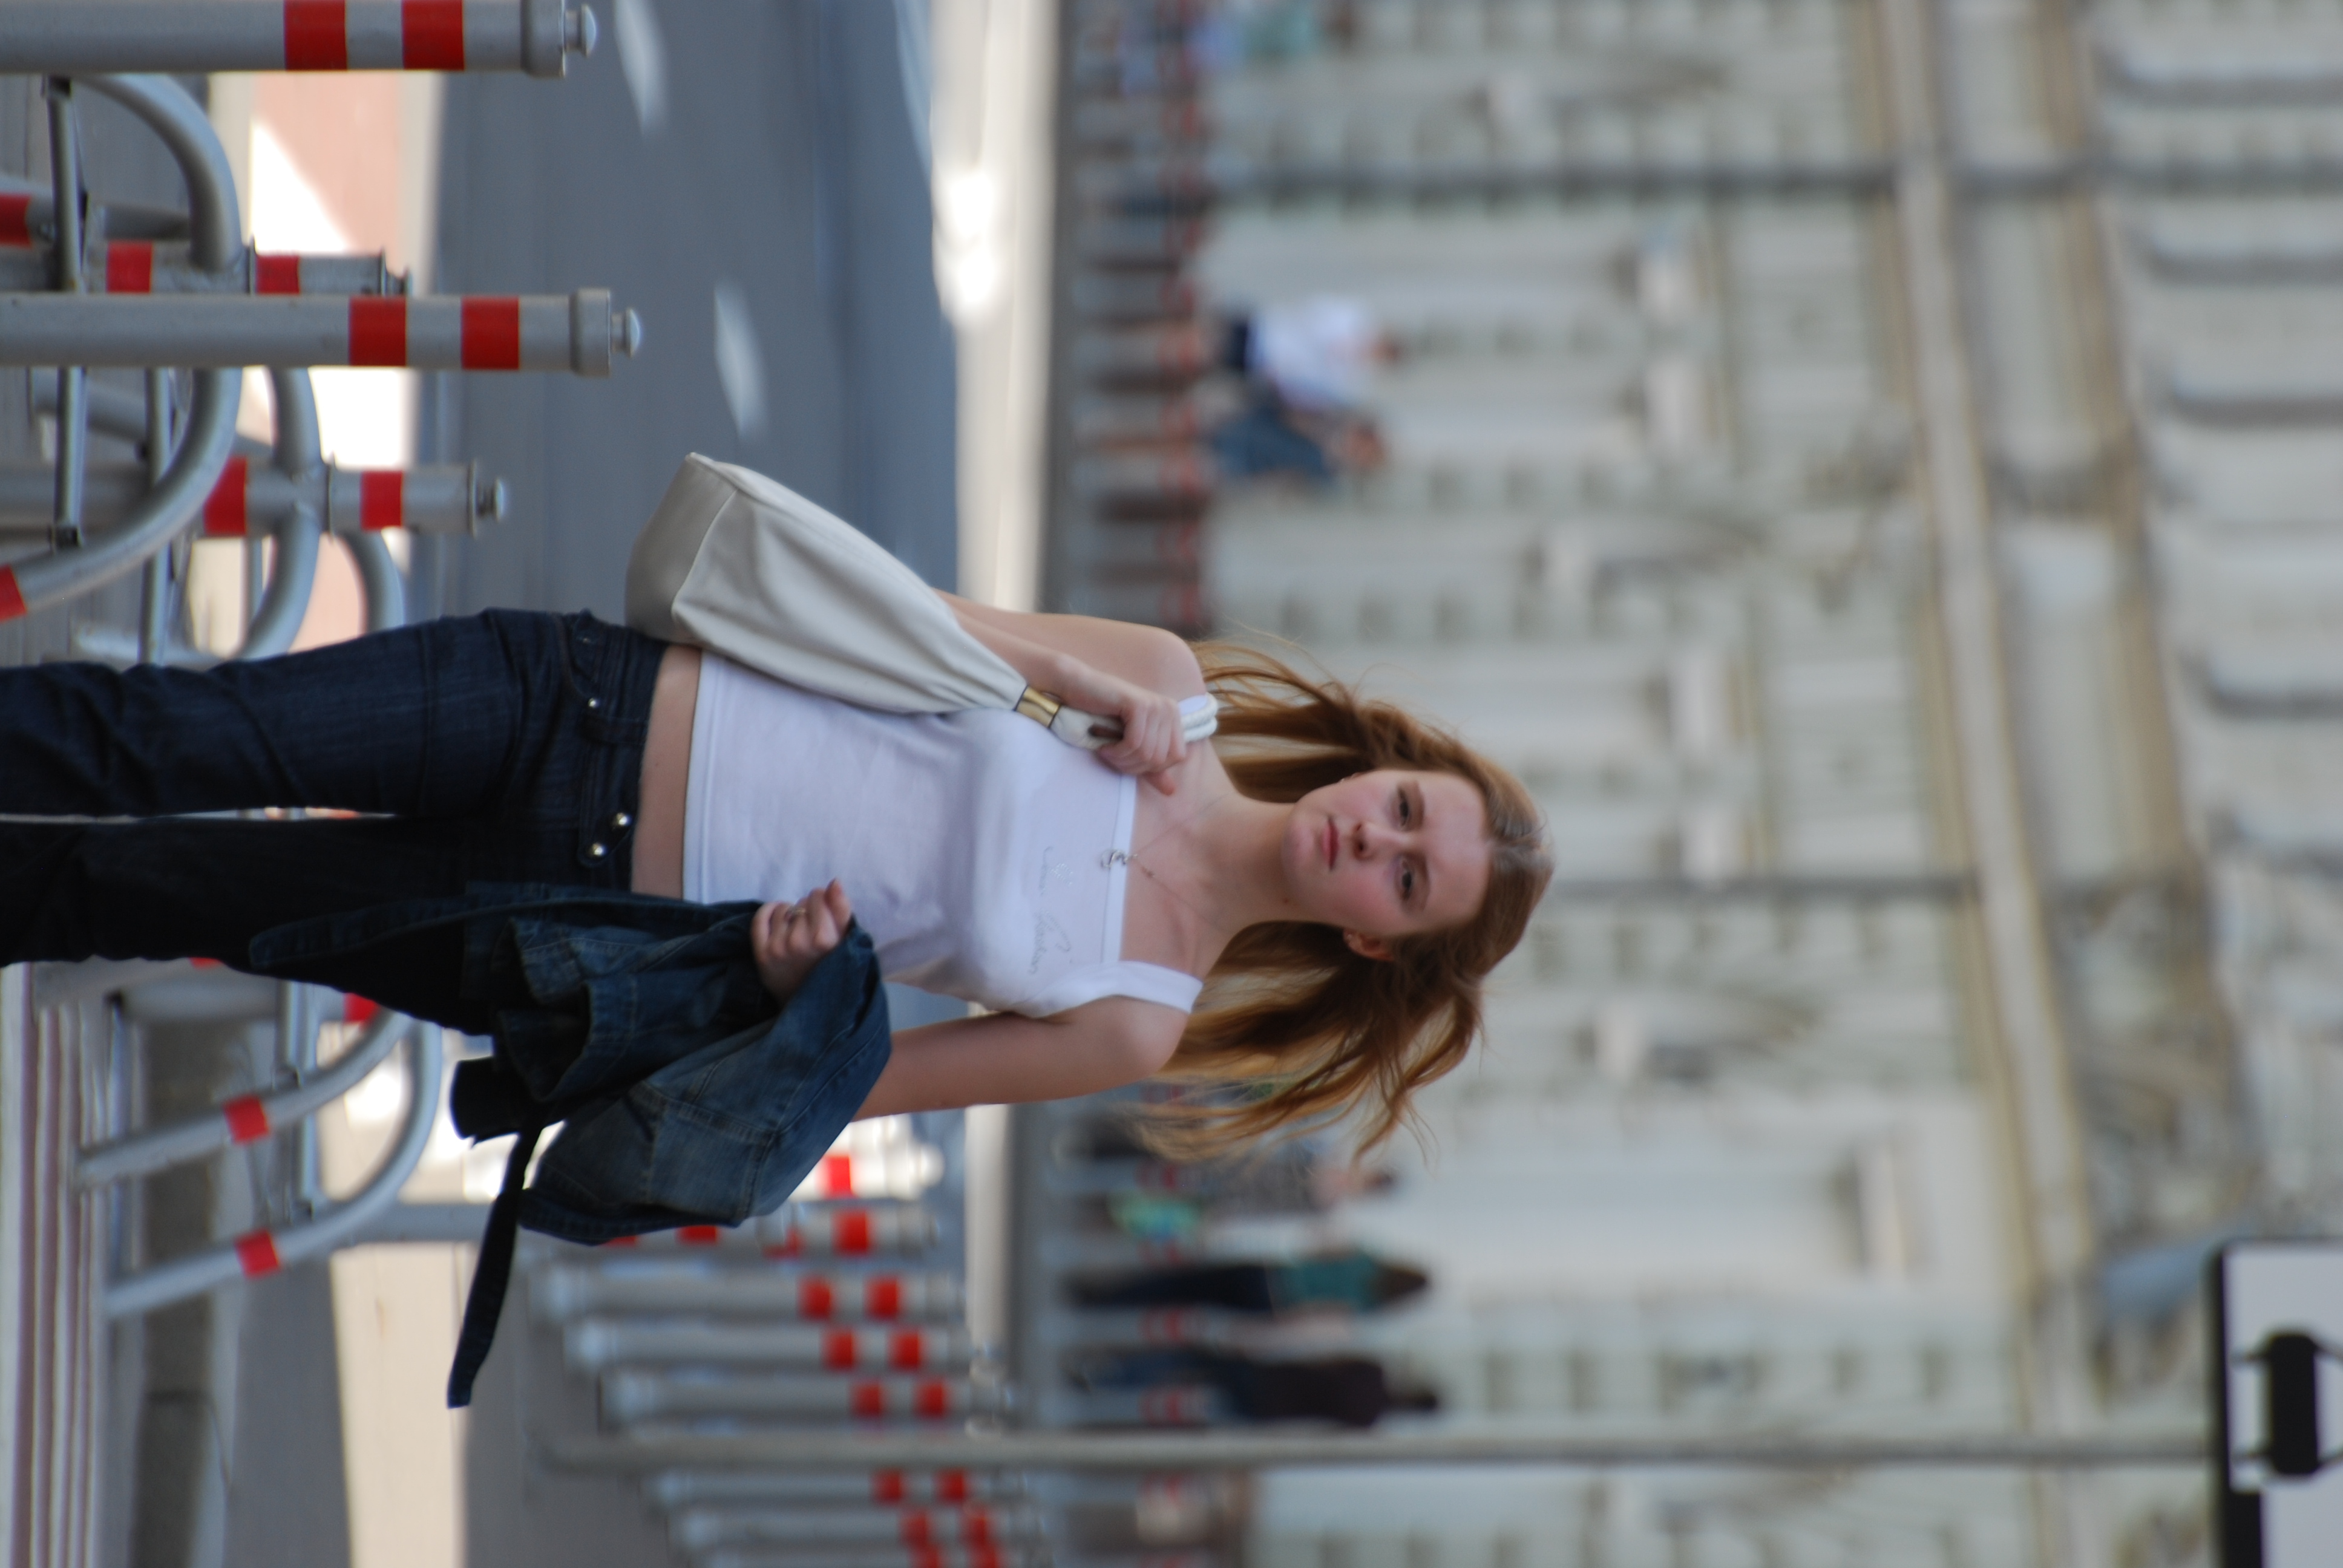
people, girl, woman, road, street, city, model, spring, red, fashion, nikon, clothing, lady, candid, girls, dress, infrastructure, beauty, abigfave, moscow, russia, d80, moskau, nikond80, moscou, artisawoman